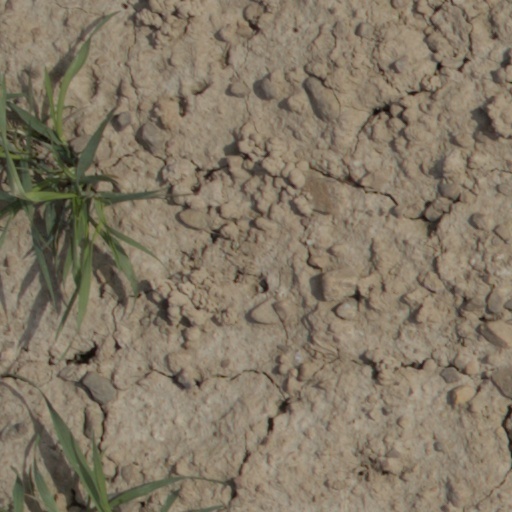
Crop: wheat